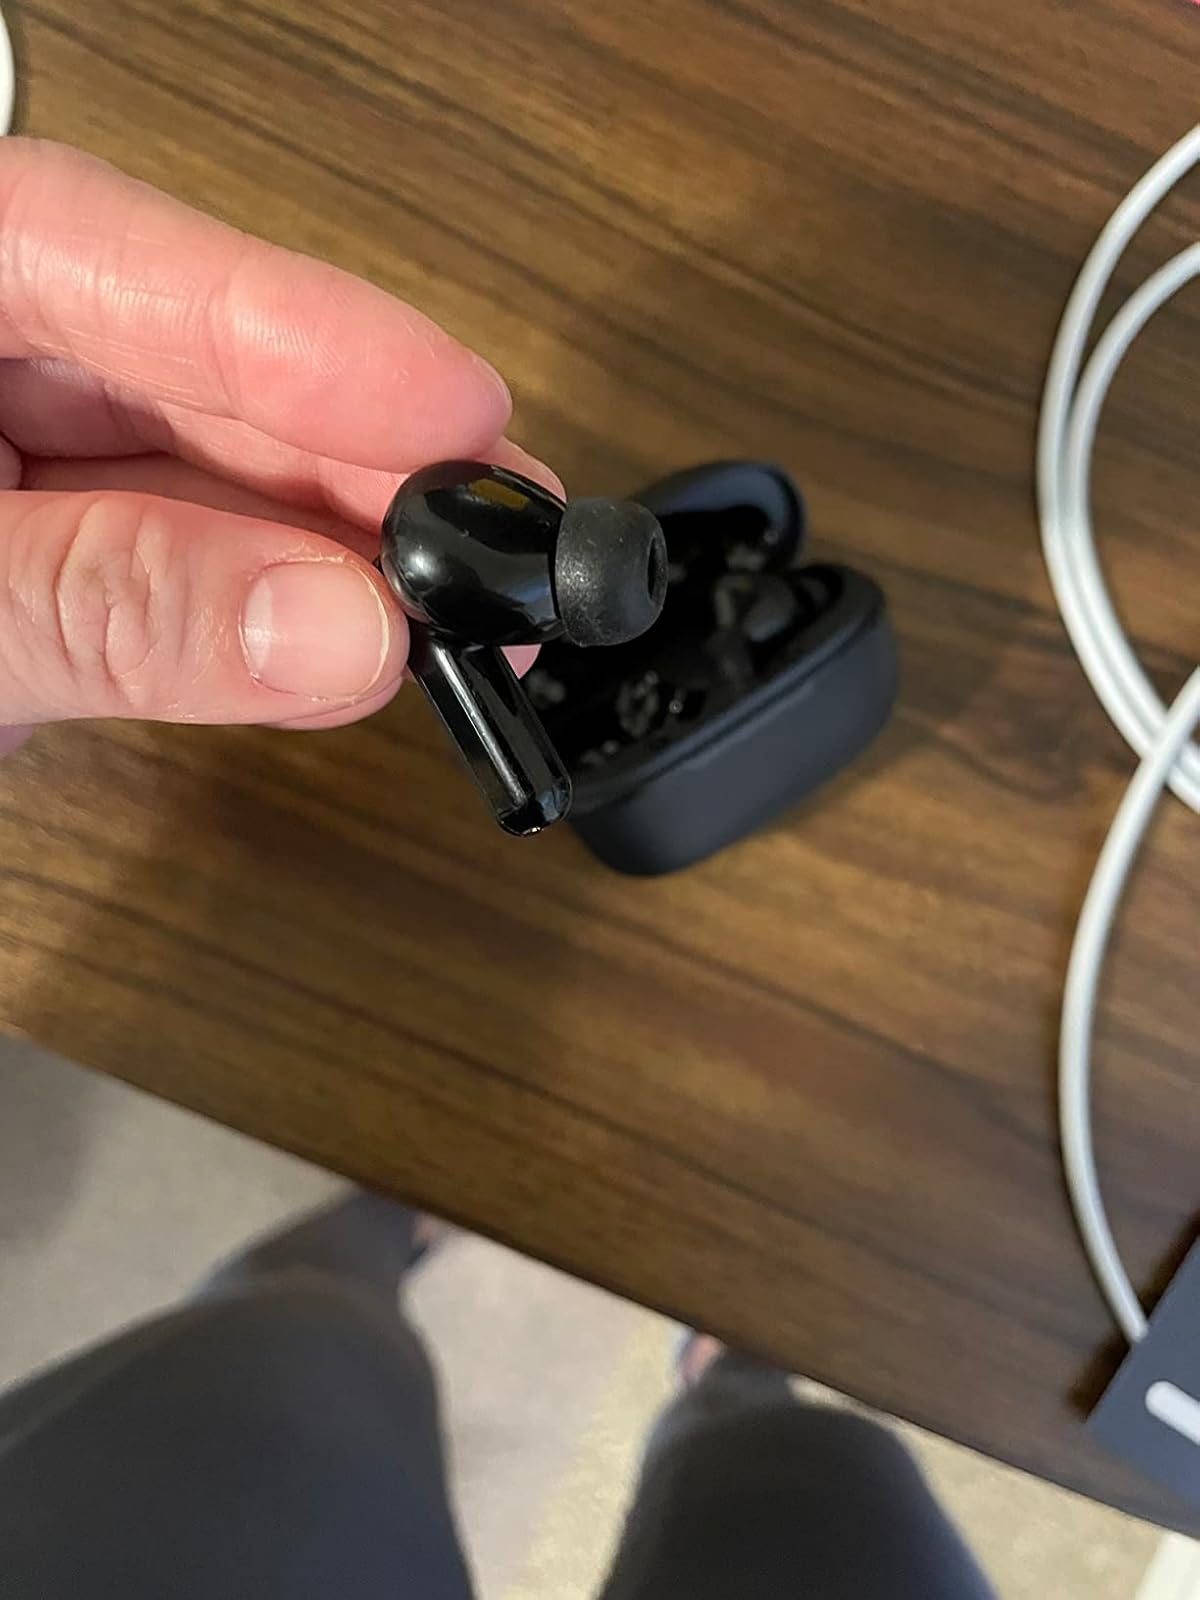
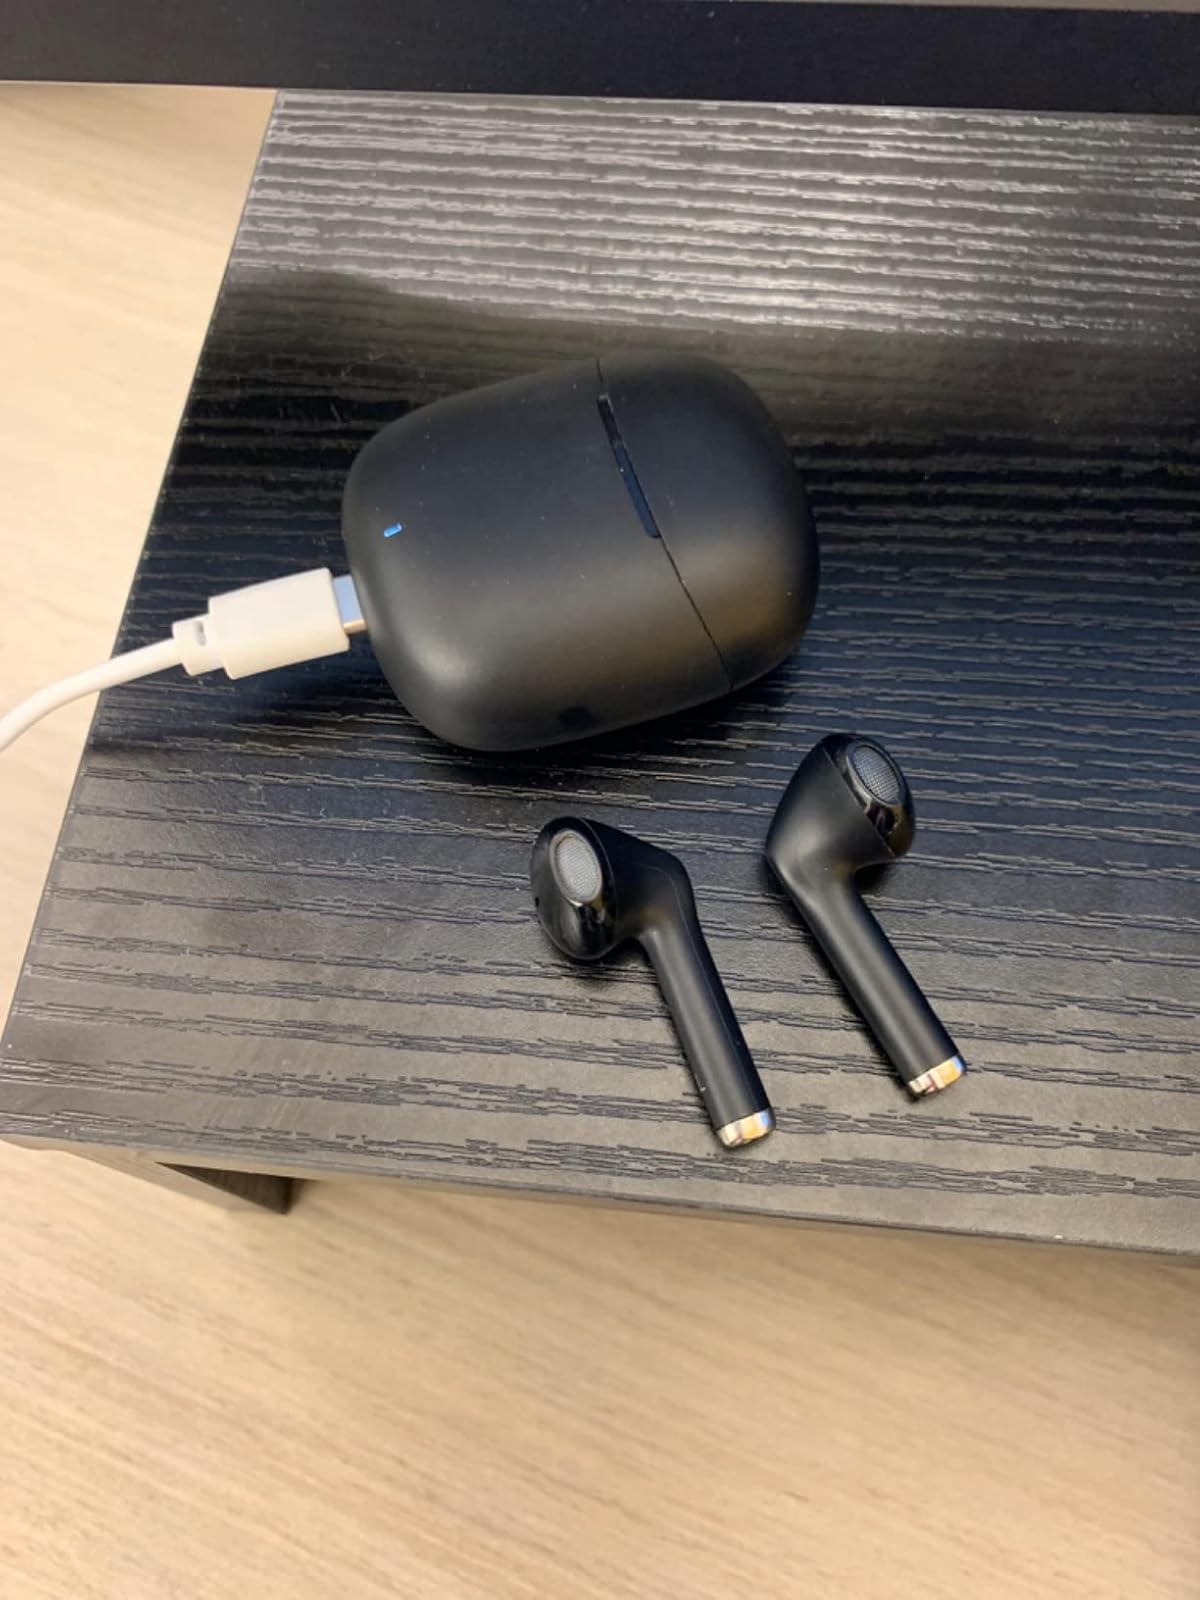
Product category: earbuds
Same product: no